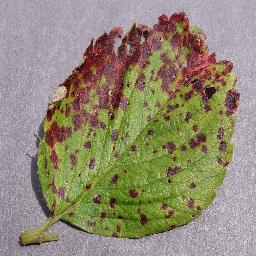
Label: Strawberry___Leaf_scorch